Wolfgang Clement

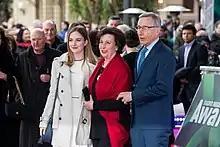
Wolfgang Clement during the Radio Regenbogen Award 2019 at Europapark, Rust, Baden-Württemberg, Germany (April 2019)

After leaving politics, Clement held various paid and unpaid positions. In 2006, he was appointed by the employers' and employees' organizations of Germany's construction sectorthe German Construction Confederation (ZDB), the Central Federation of the German Construction Industry (HDB), and IG Bauen-Agrar-Umwelt (IG BAU) to mediate in a dispute over salary increases. In 2018, he again helped the two sides to agree on a pay hike of roughly 6 percent for more than 800,000 construction workers.